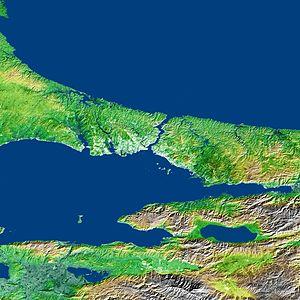
La péninsule de Çatalca est une péninsule située en Thrace et séparant la mer Noire de la mer de Marmara, avec en face la péninsule de Kocaeli.